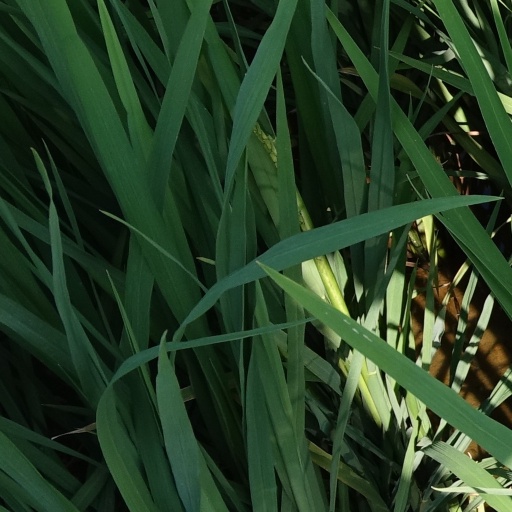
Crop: rice